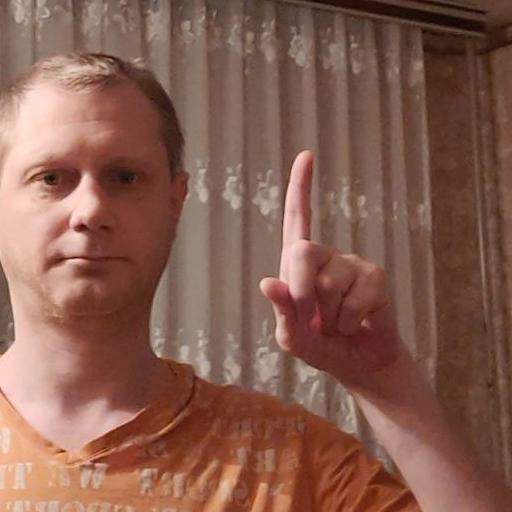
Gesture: one